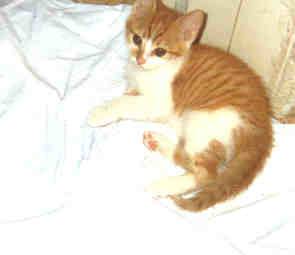
Label: cat